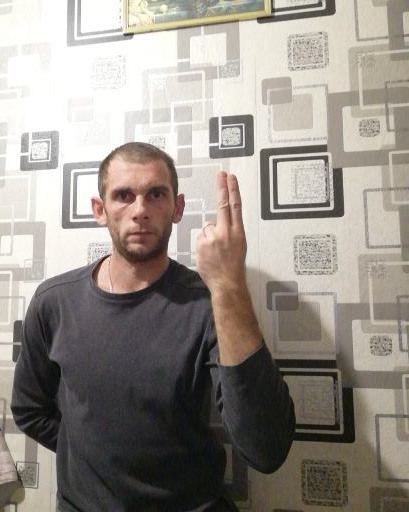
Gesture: two_up_inverted